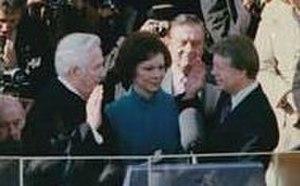
L'investiture de Jimmy Carter comme 39ᵉ président des États-Unis eut lieu le jeudi 20 janvier 1977. Elle eut lieu sur les marches du capitole à Washington, D.C. en présence de l'ancien président Gerald Ford et son vice-président Nelson Rockefeller. Elle marqua le début du mandat de Jimmy Carter comme président des États-Unis et celui de Walter Mondale comme vice-président des États-Unis.